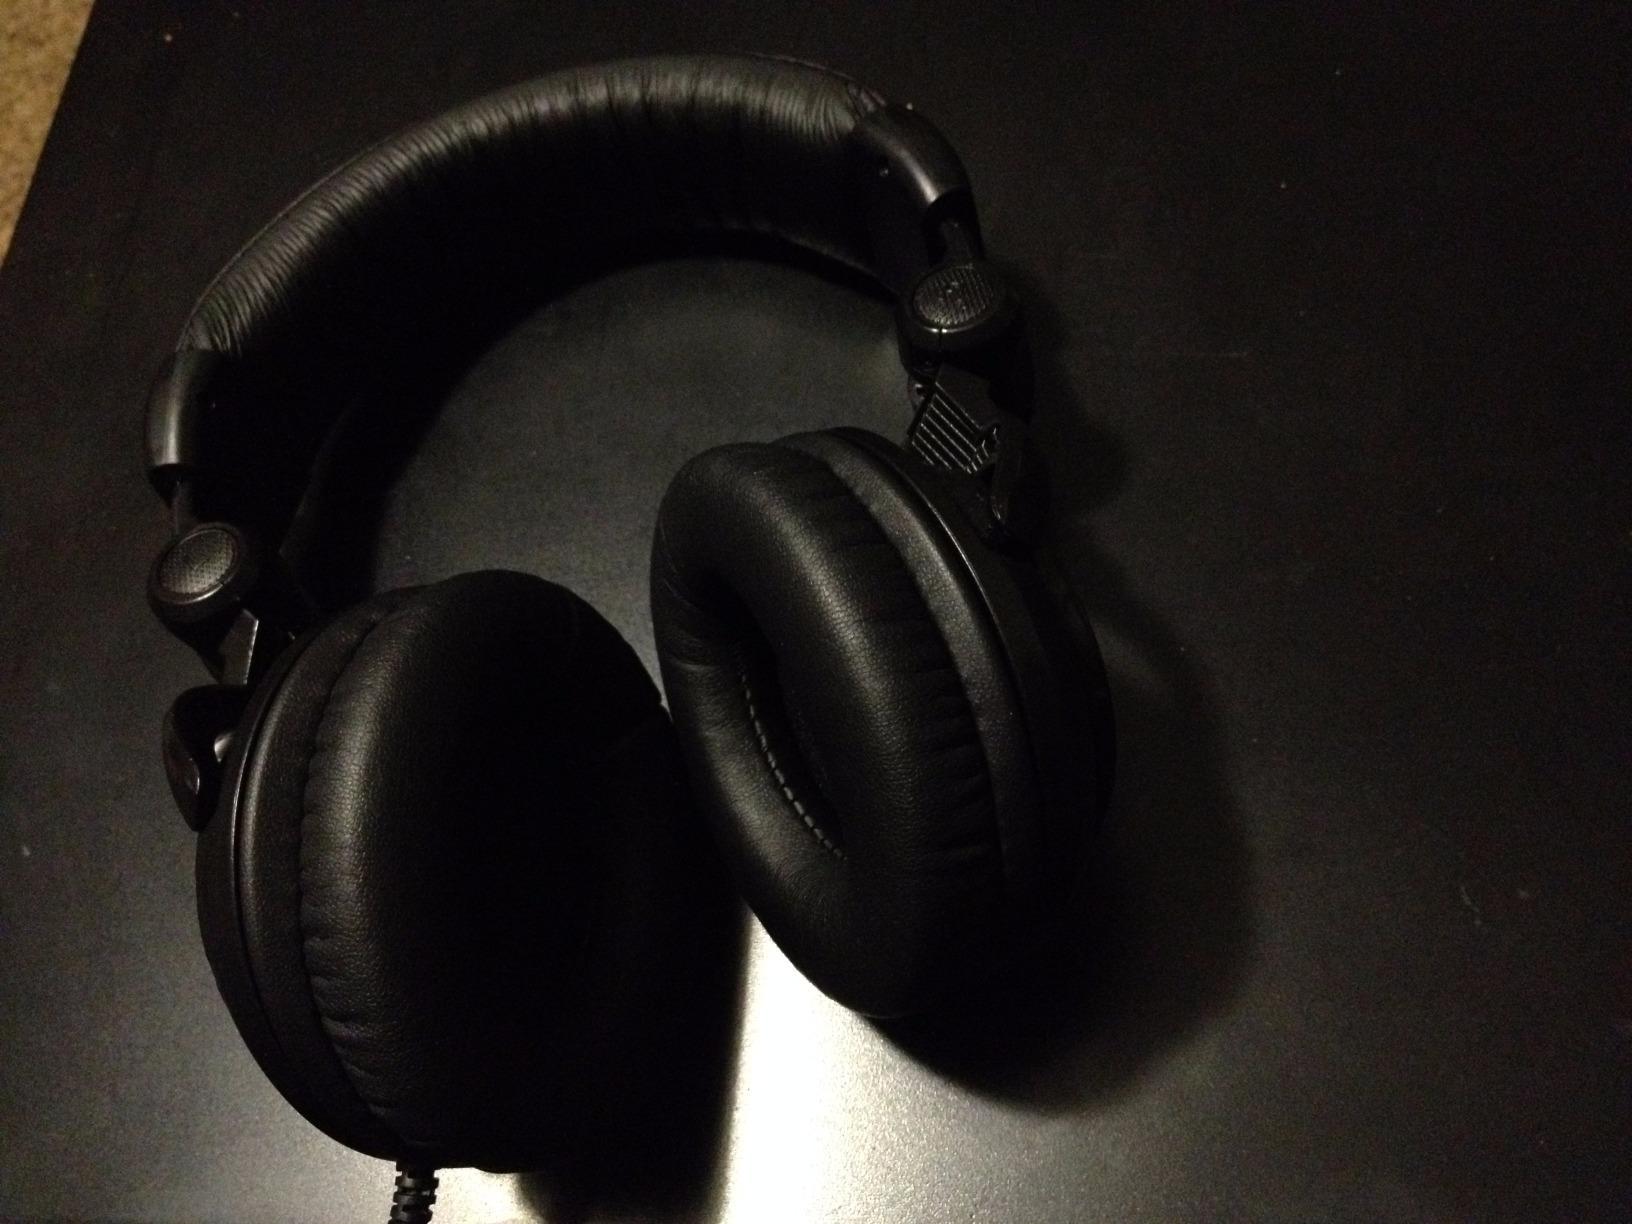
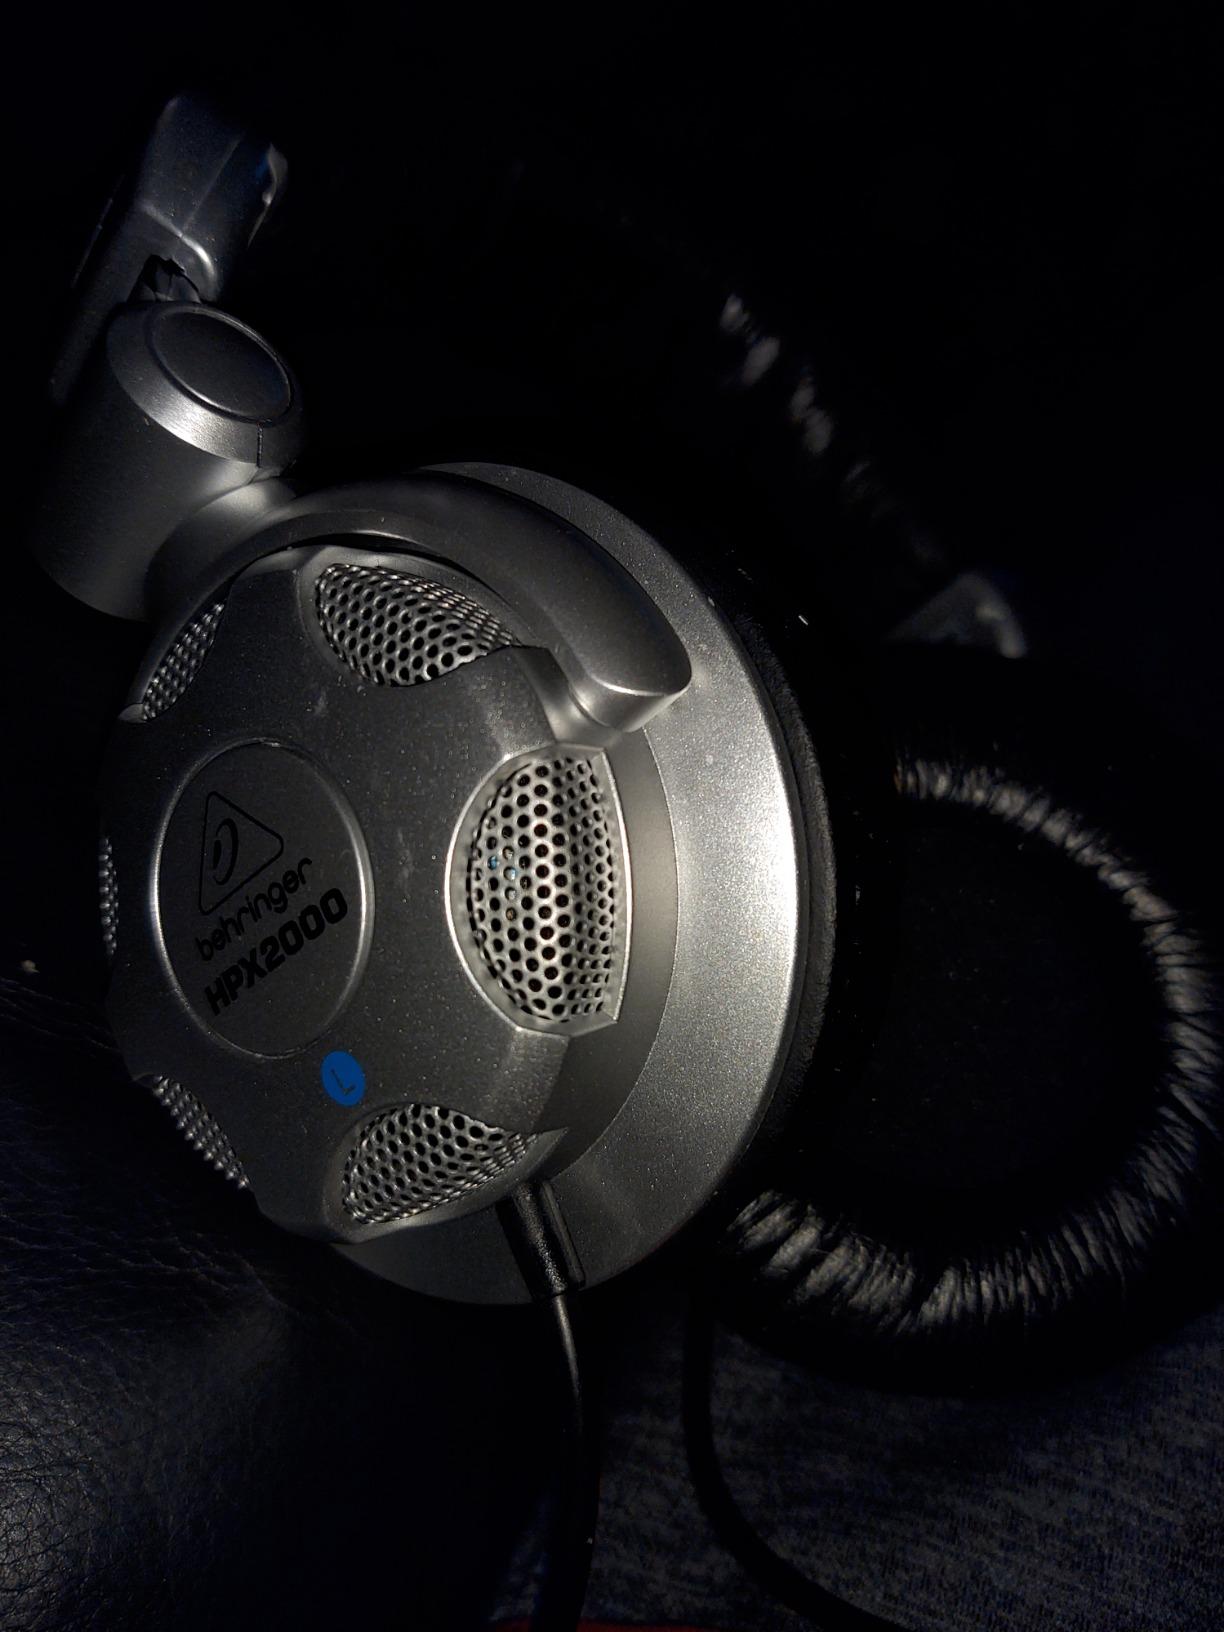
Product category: headphones
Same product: no